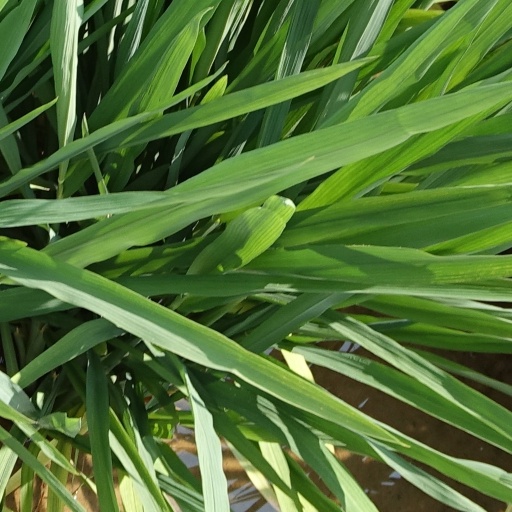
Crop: rice